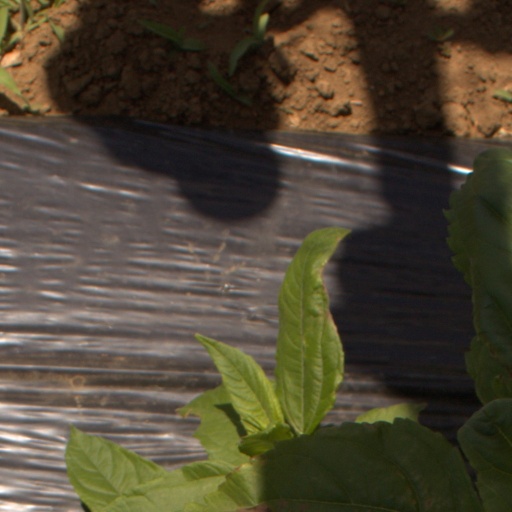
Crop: Jerusalem artichoke